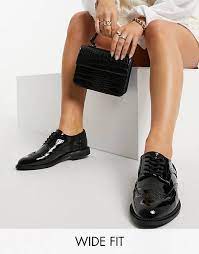
Label: Brogue